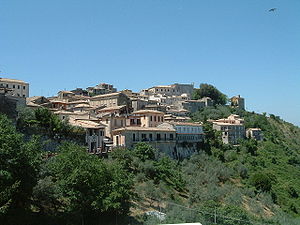
Arpinum
Sådan ser Arpinum ud i dag.
Arpinum var en gammel romersk by i det sydlig Latium; den hedder i dag Arpino. Arpinum har den dobbelte ære at være fødeby for både Gaius Marius i 157 f.Kr. og Cicero i 106 f.Kr.